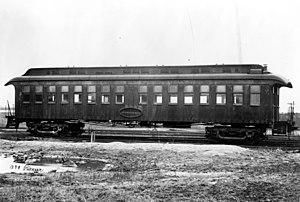
La Pullman Palace Car Company, est une société américaine, fondée le 22 février 1867 par George Pullman à Chicago. Elle construisit des wagons de chemin de fer et développe les concession de voyage en wagon-lits.
Aux États-Unis, Pullman faisait référence aux voitures-lits qui étaient construites et exploitées sur la plupart des réseaux américains par la Pullman Company créée par George Pullman, de 1867 au 31 décembre 1968.